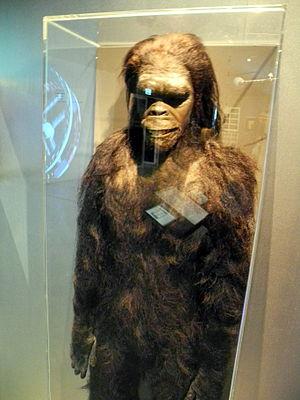
2001, l'Odyssée de l'espace est un film britannico-américain de science-fiction réalisé par Stanley Kubrick, sorti en 1968, basé sur un scénario co-écrit par Kubrick et le romancier Arthur C. Clarke, partiellement inspiré de deux nouvelles de Clarke intitulées À l'aube de l'histoire et La Sentinelle.